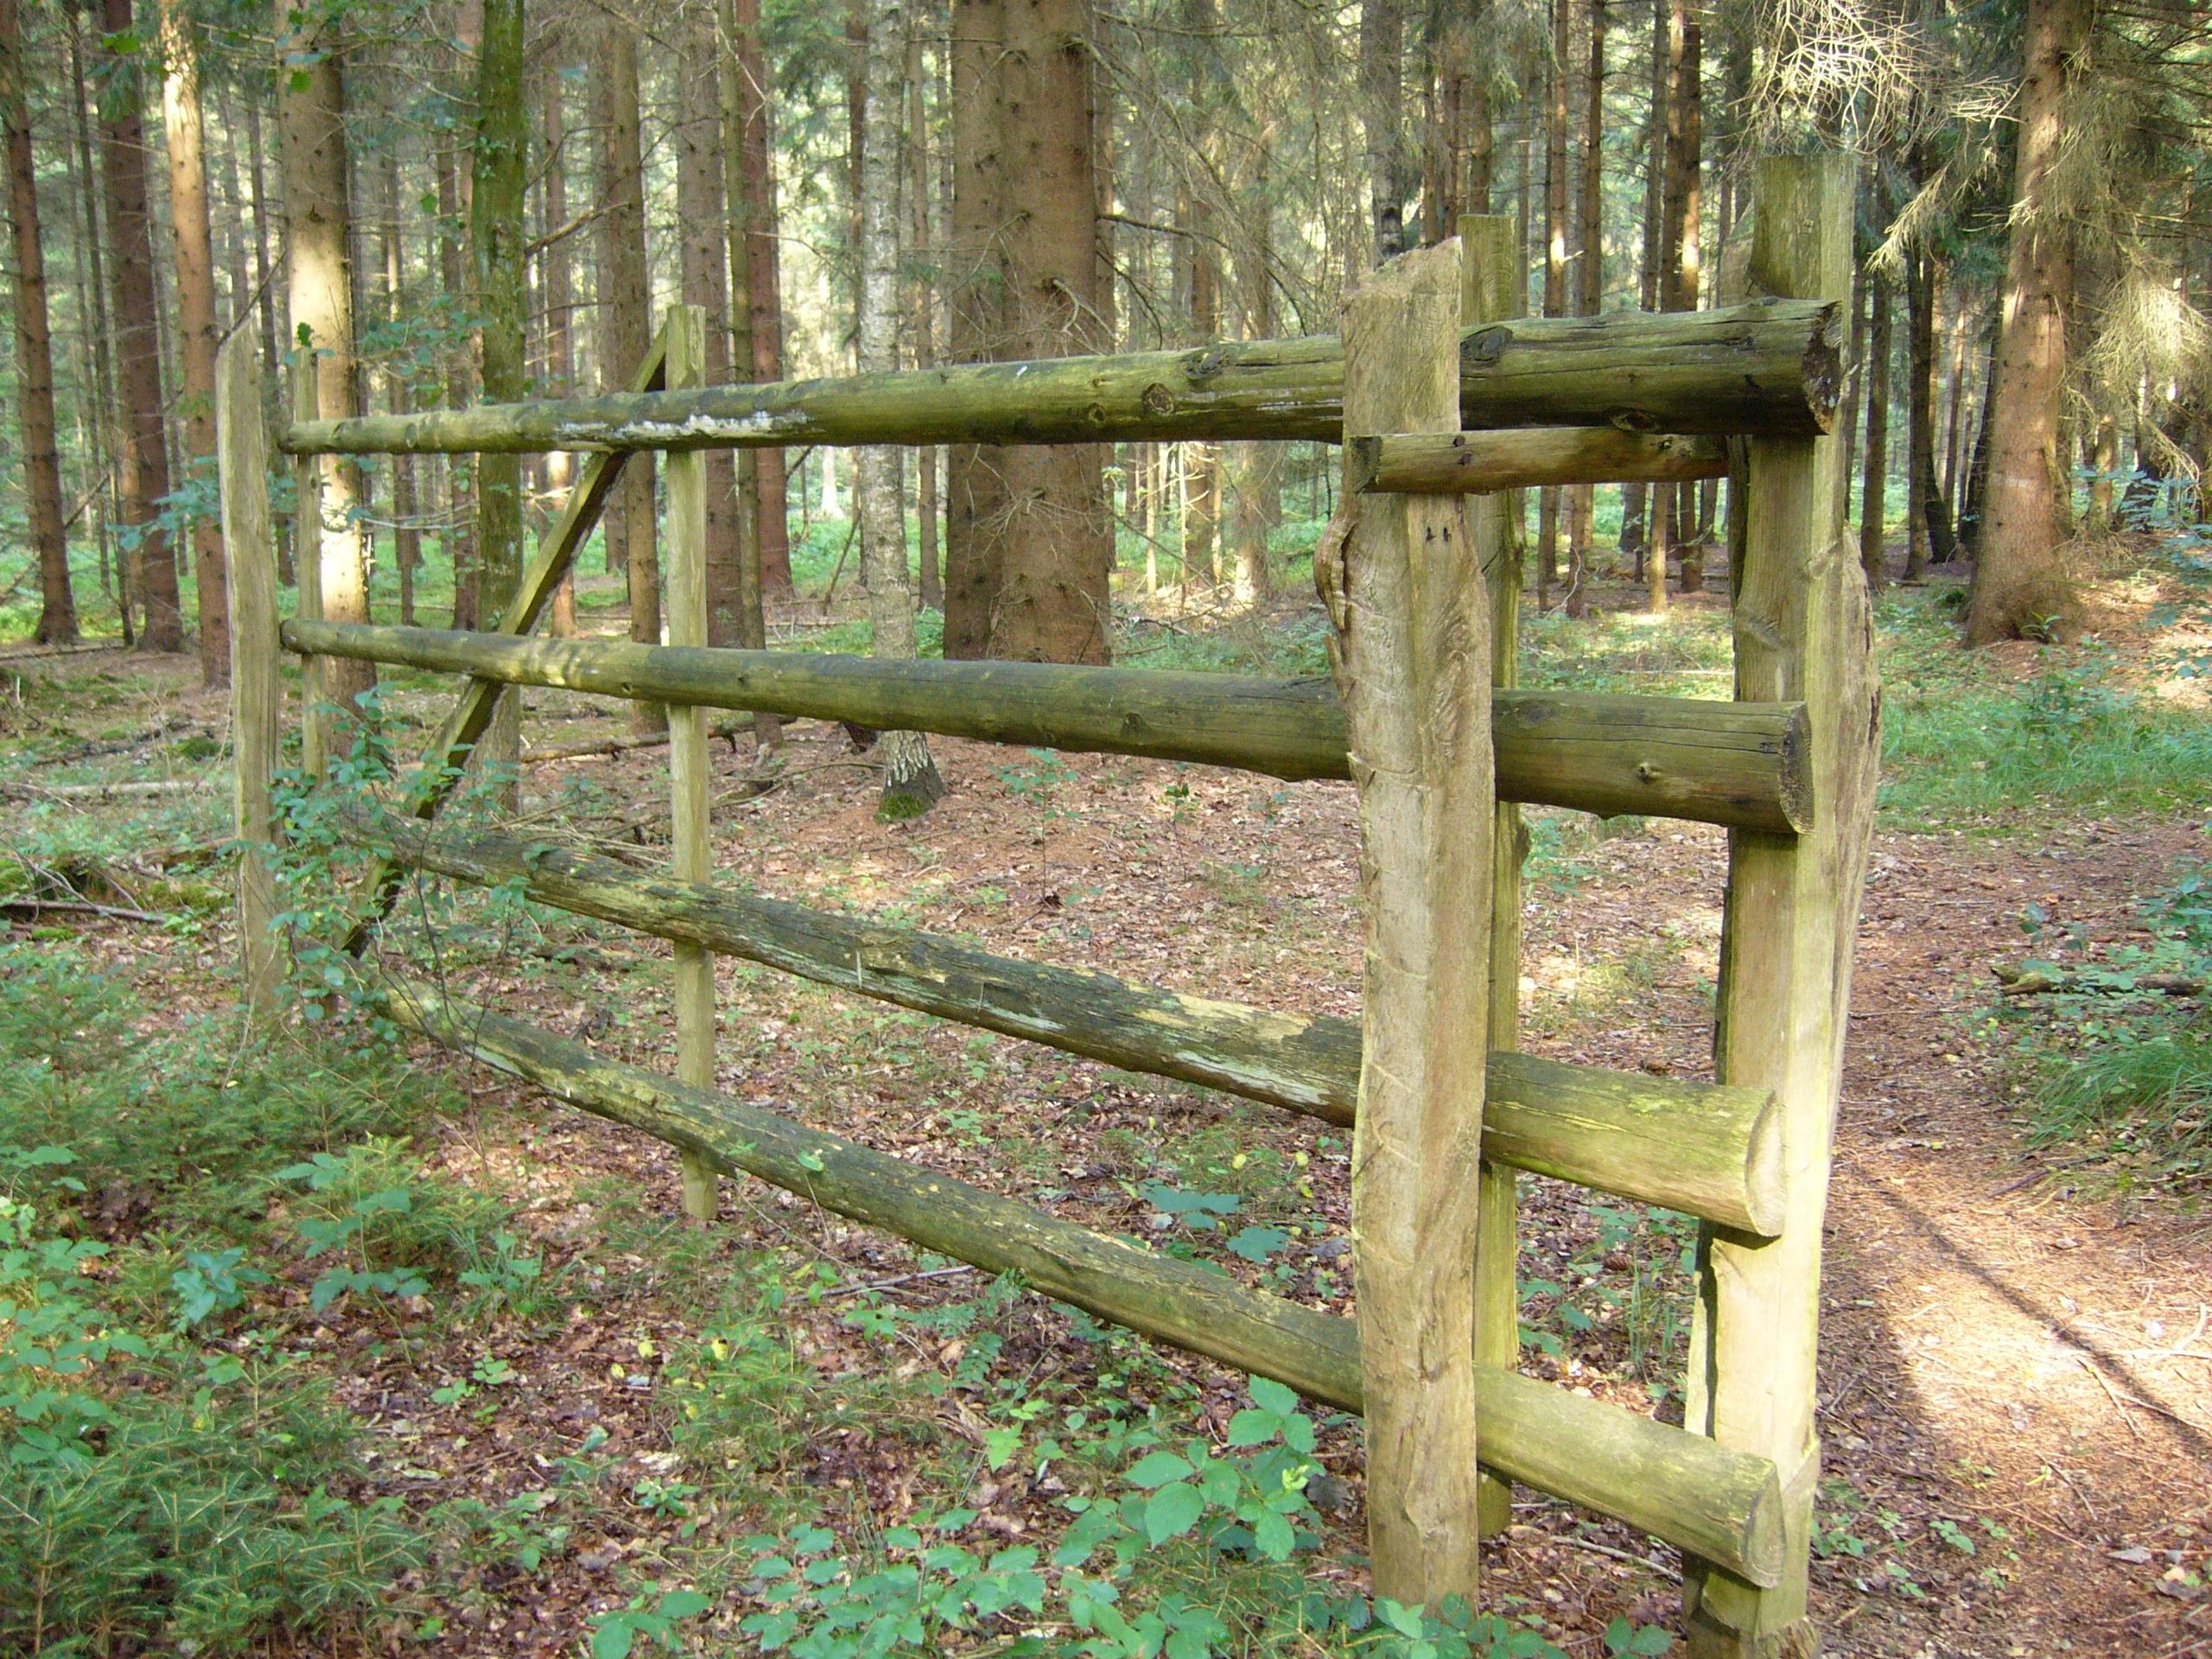
wood, trail, time, park, furniture, goal, passage, barrier, woodland, input, portal, blocked, outdoor structure, split rail fence